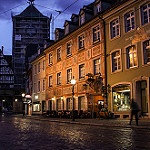
Label: street